The Side Show (nightclub)

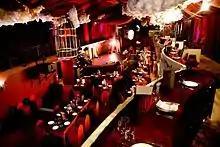
The Side Show Restaurant

The Side Show (formerly known as The Fez) is a Moroccan-themed nightclub located on Mechau Street, Cape Town, South Africa.